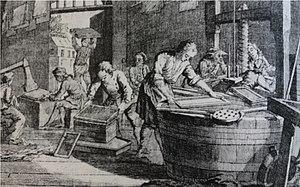
A gauche, le marteau à lisser ou martinet. Gravure allemande, Leizpig 1761
Le moulin à papier est un moulin à eau servant à la fabrication du papier. Cette technique est apparue en Europe au milieu du XIIIᵉ siècle suite au retour en France et en Italie des croisés de la septième croisade, longtemps prisonniers en Syrie. C'est une évolution du moulin à foulon.